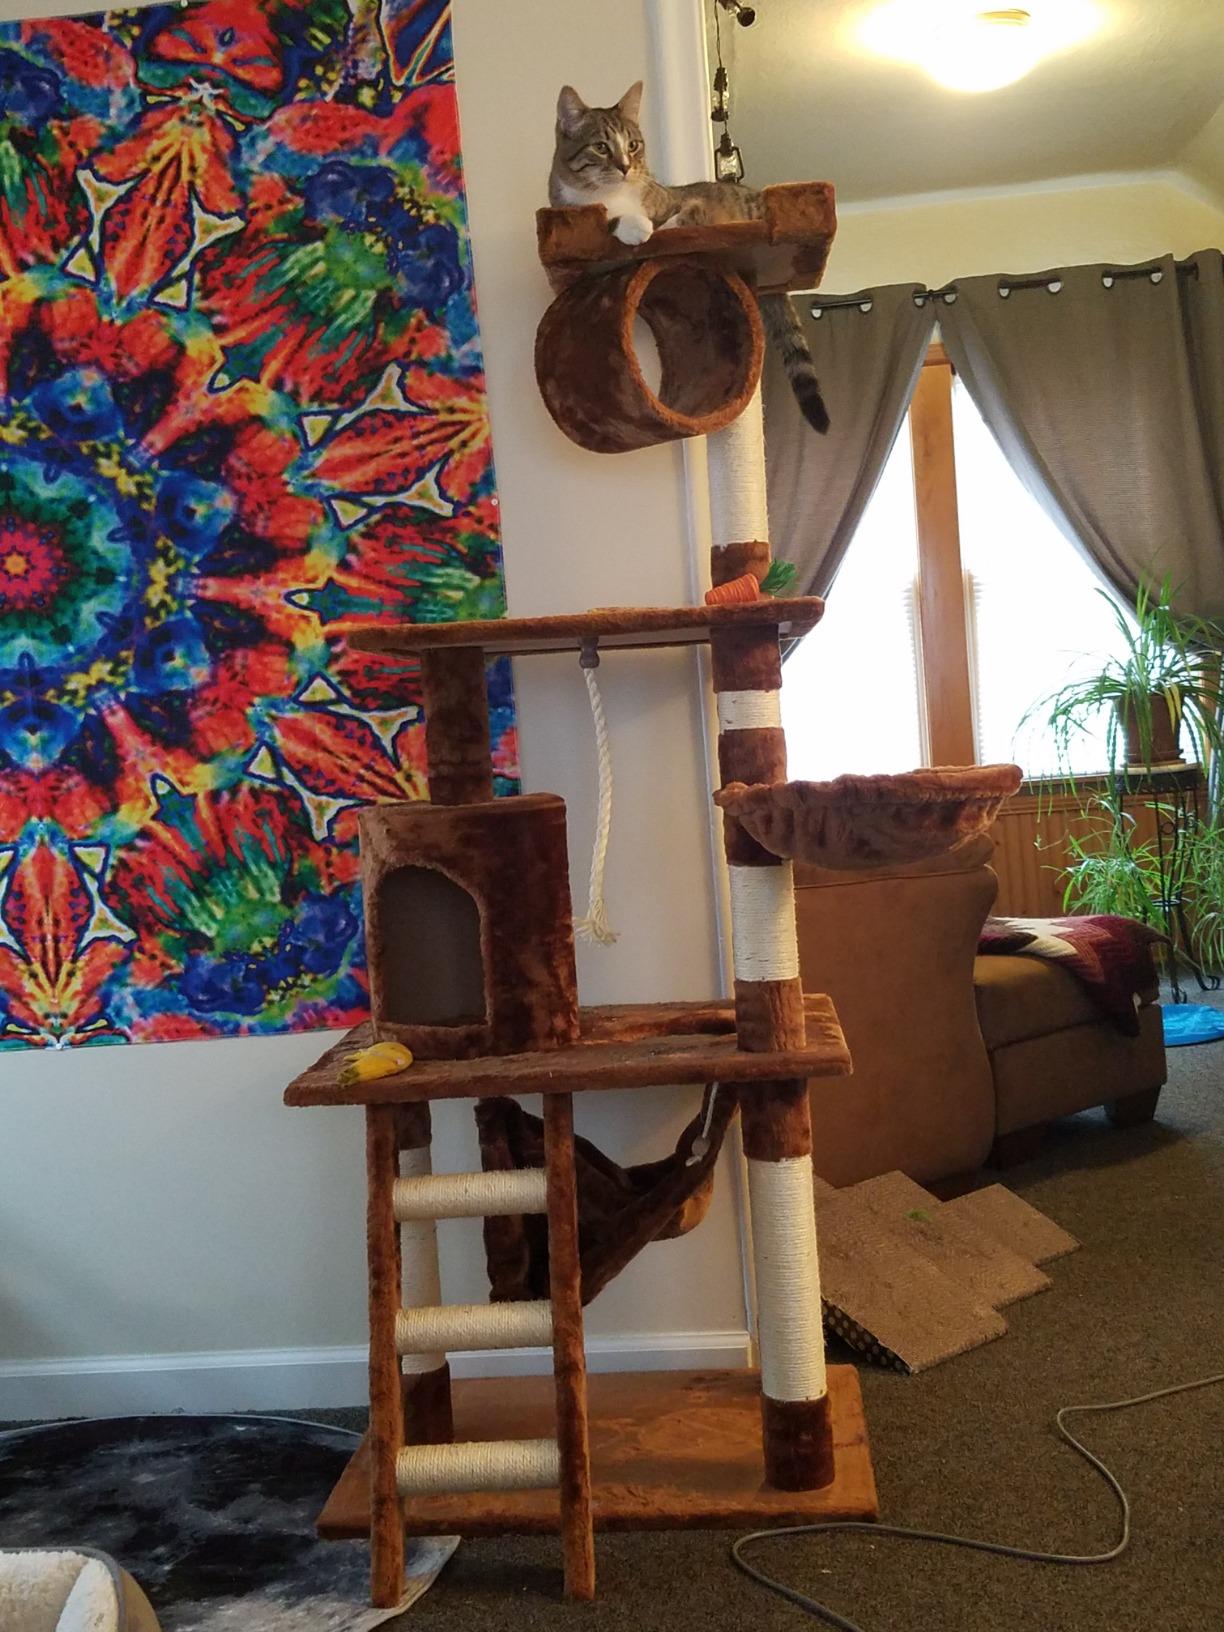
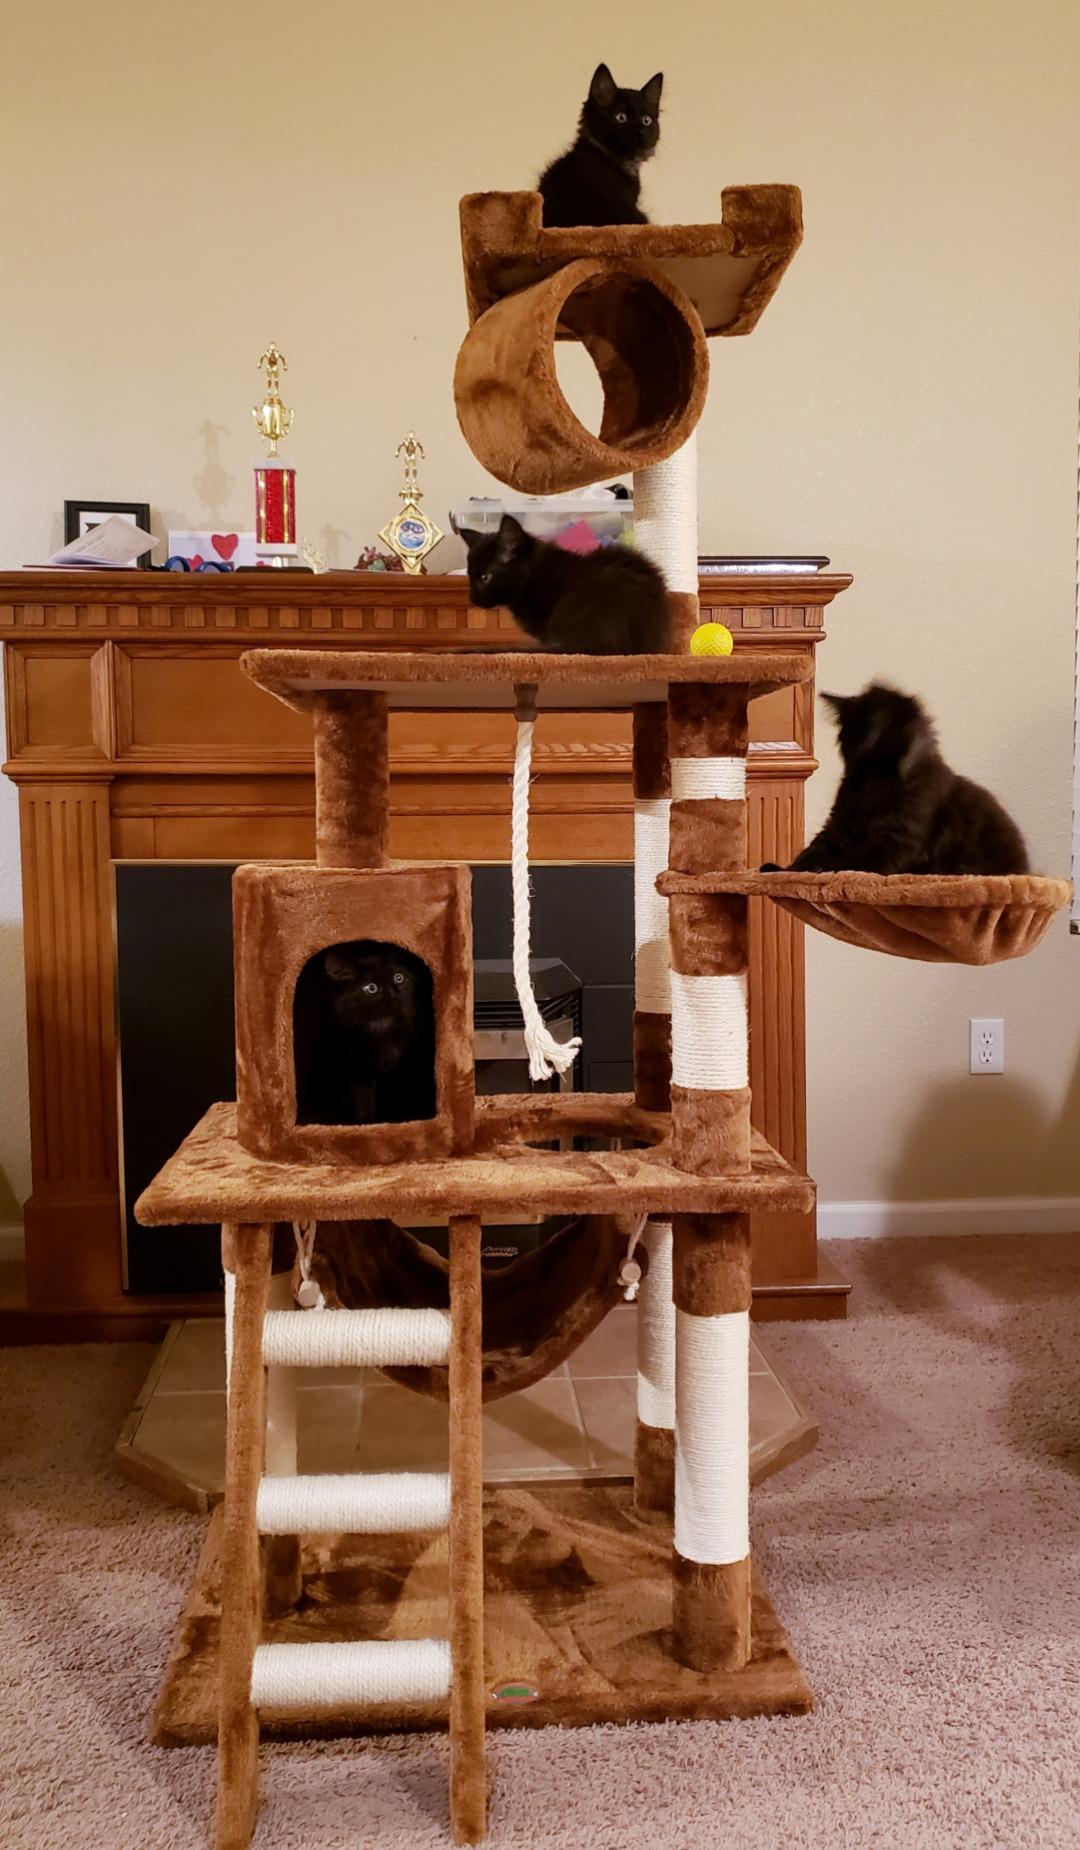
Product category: items_cat tree
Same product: yes